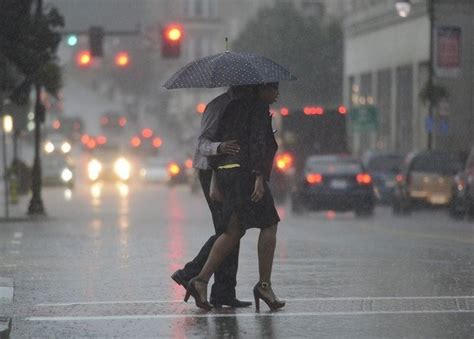
Weather: rain or strom